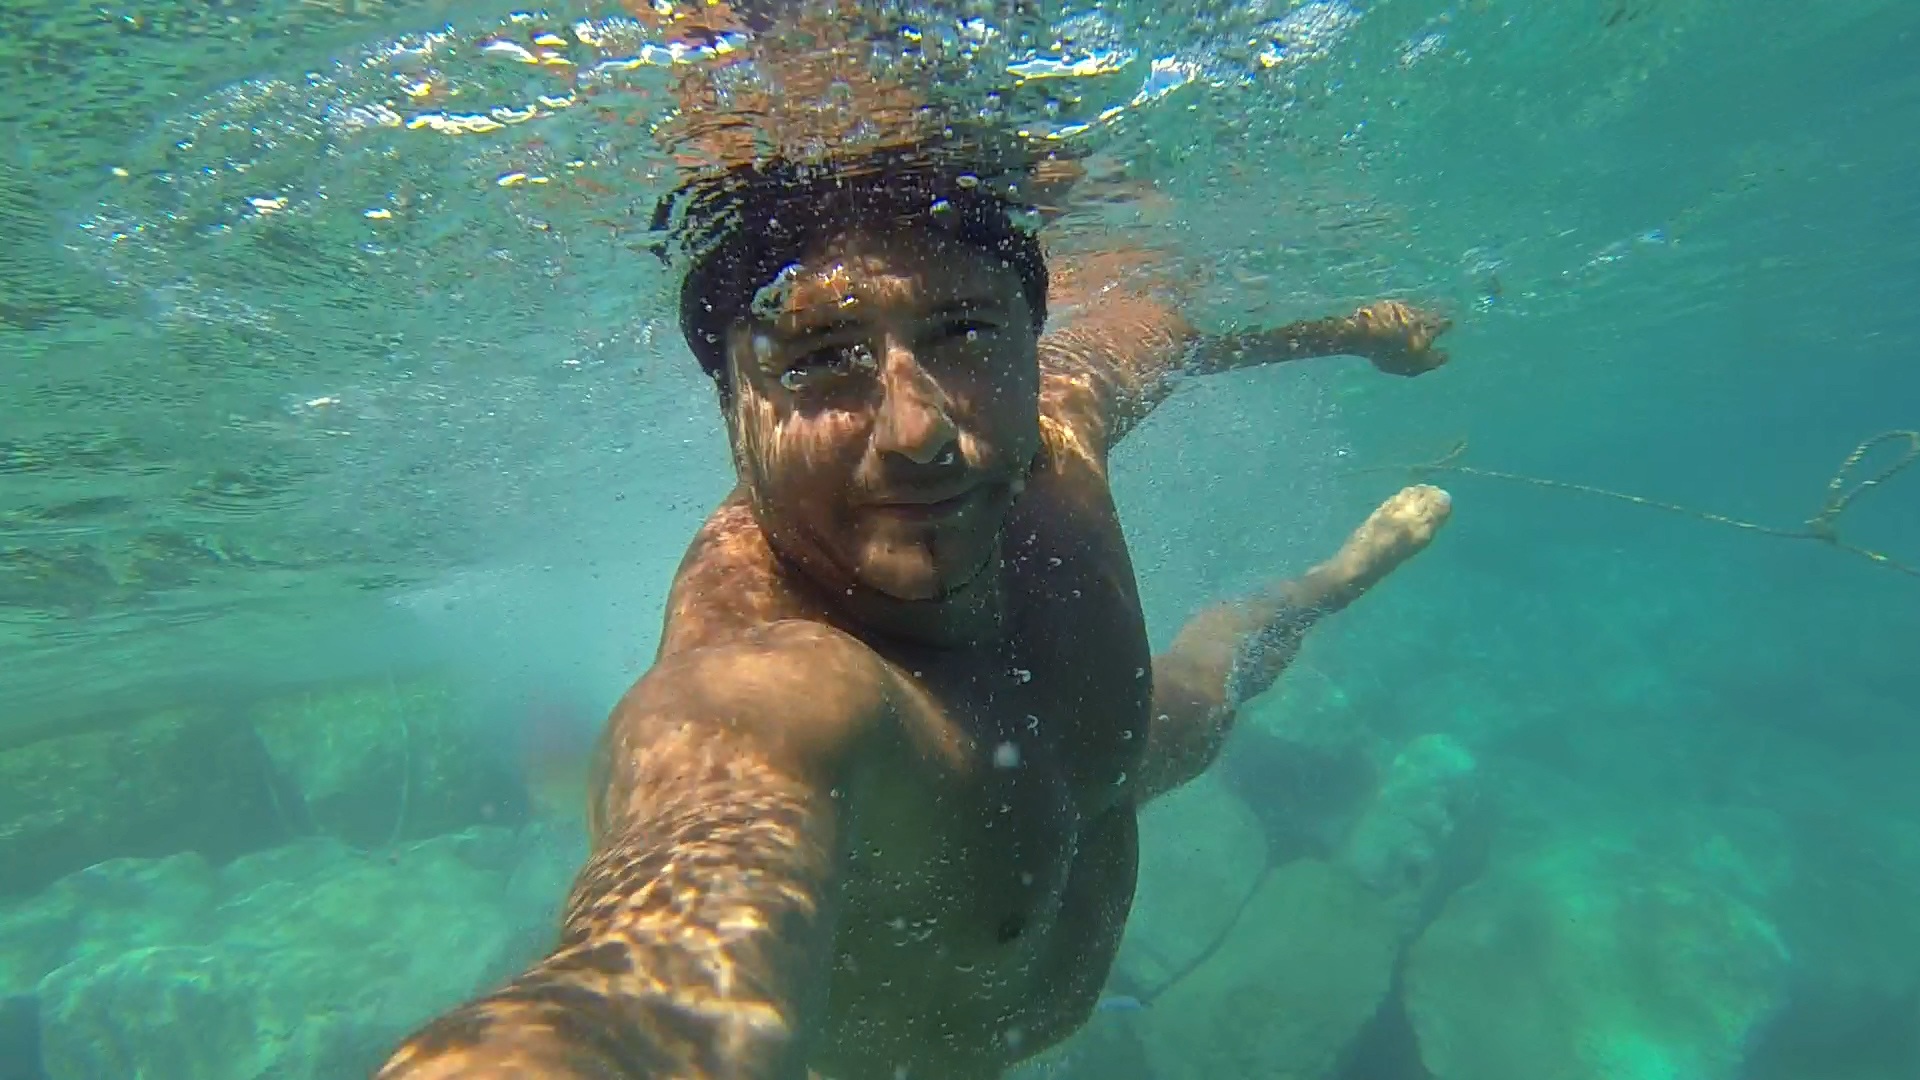
sea, water, ocean, vacation, travel, recreation, diving, underwater, tropical, biology, swimming, snorkel, sports, selfie, snorkeling, water sport, outdoor recreation, marine biology